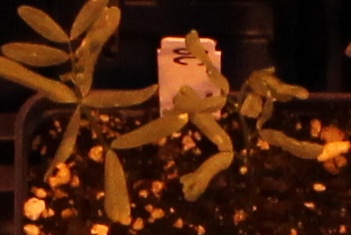
Label: Lentil